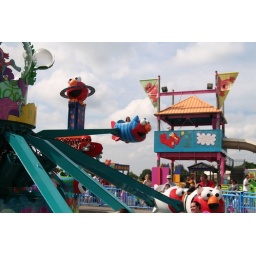
That's Georgia in the blue Elmo fish in the sky